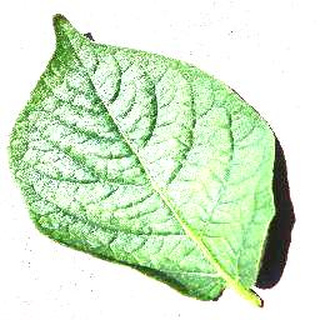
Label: healthy_potato